Nederlandsche Stoomboot Maatschappij

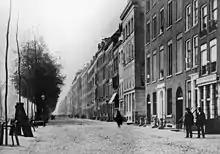
De Boompjes in Rotterdam in 1868

Gerhard Moritz Roentgen (1795-1852) was a Dutch navy officer born in Esens, Lower Saxony. He was trained at the naval academy of Enkhuizen. In 1816 he left for the Dutch East Indies on board the ship of the line "Brabant". He did not get further than Portsmouth, where "Brabant" was docked, and then sent back to the Netherlands. While there, he got orders to gather information about English warship construction. In June 1818 Roentgen and the engineers C. Soetermeer and C.J. Glavimans got orders to make a more formal research trip to England. Here Roentgen became fascinated by the development of steam propulsion.